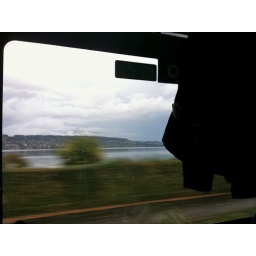
10.10.09 Swiss by the window of the train